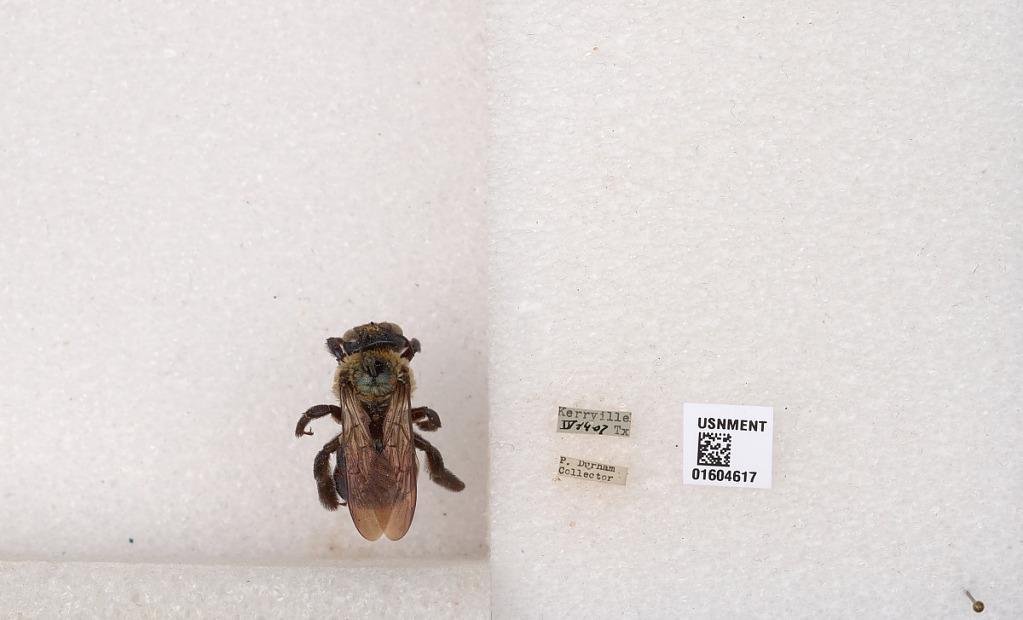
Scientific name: Xylocopa (Xylocopoides) virginica texana Cresson
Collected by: P. Durham
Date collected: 1907-4-14
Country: United States
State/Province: Texas
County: Kerr
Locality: Kerrville